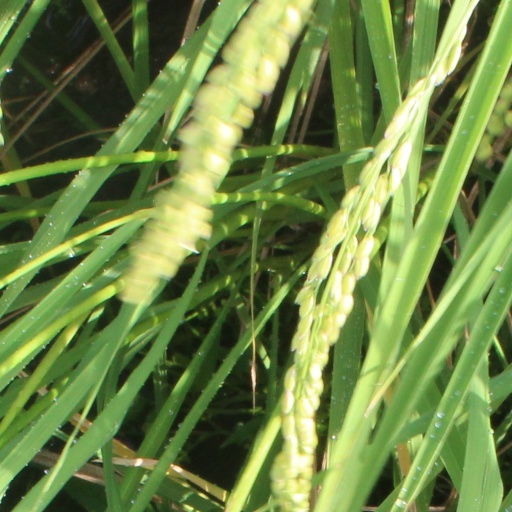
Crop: rice